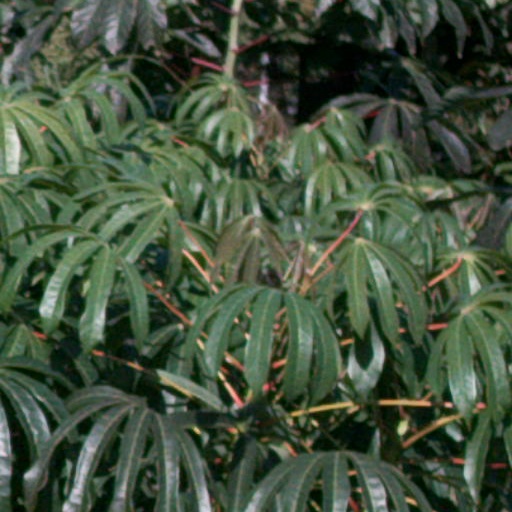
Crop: cassava